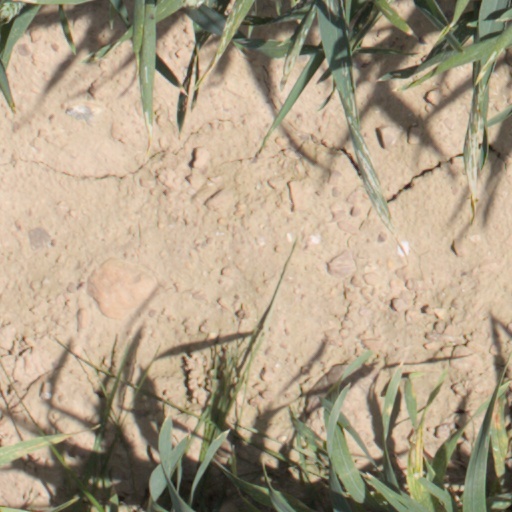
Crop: wheat